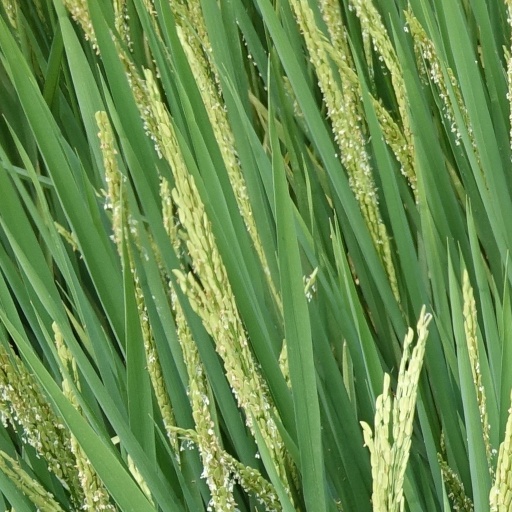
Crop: rice